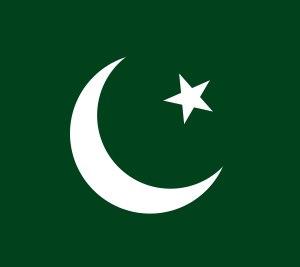
La vie politique pakistanaise est influencée par divers partis politiques, qui ont évolué au cours d'une vie démocratique ou au cours des différents régimes militaires qui ont été au pouvoir. Les principaux partis politiques connaissent souvent des dissensions plus ou moins importantes, ce qui a conduit à la multiplication du nombre de partis.